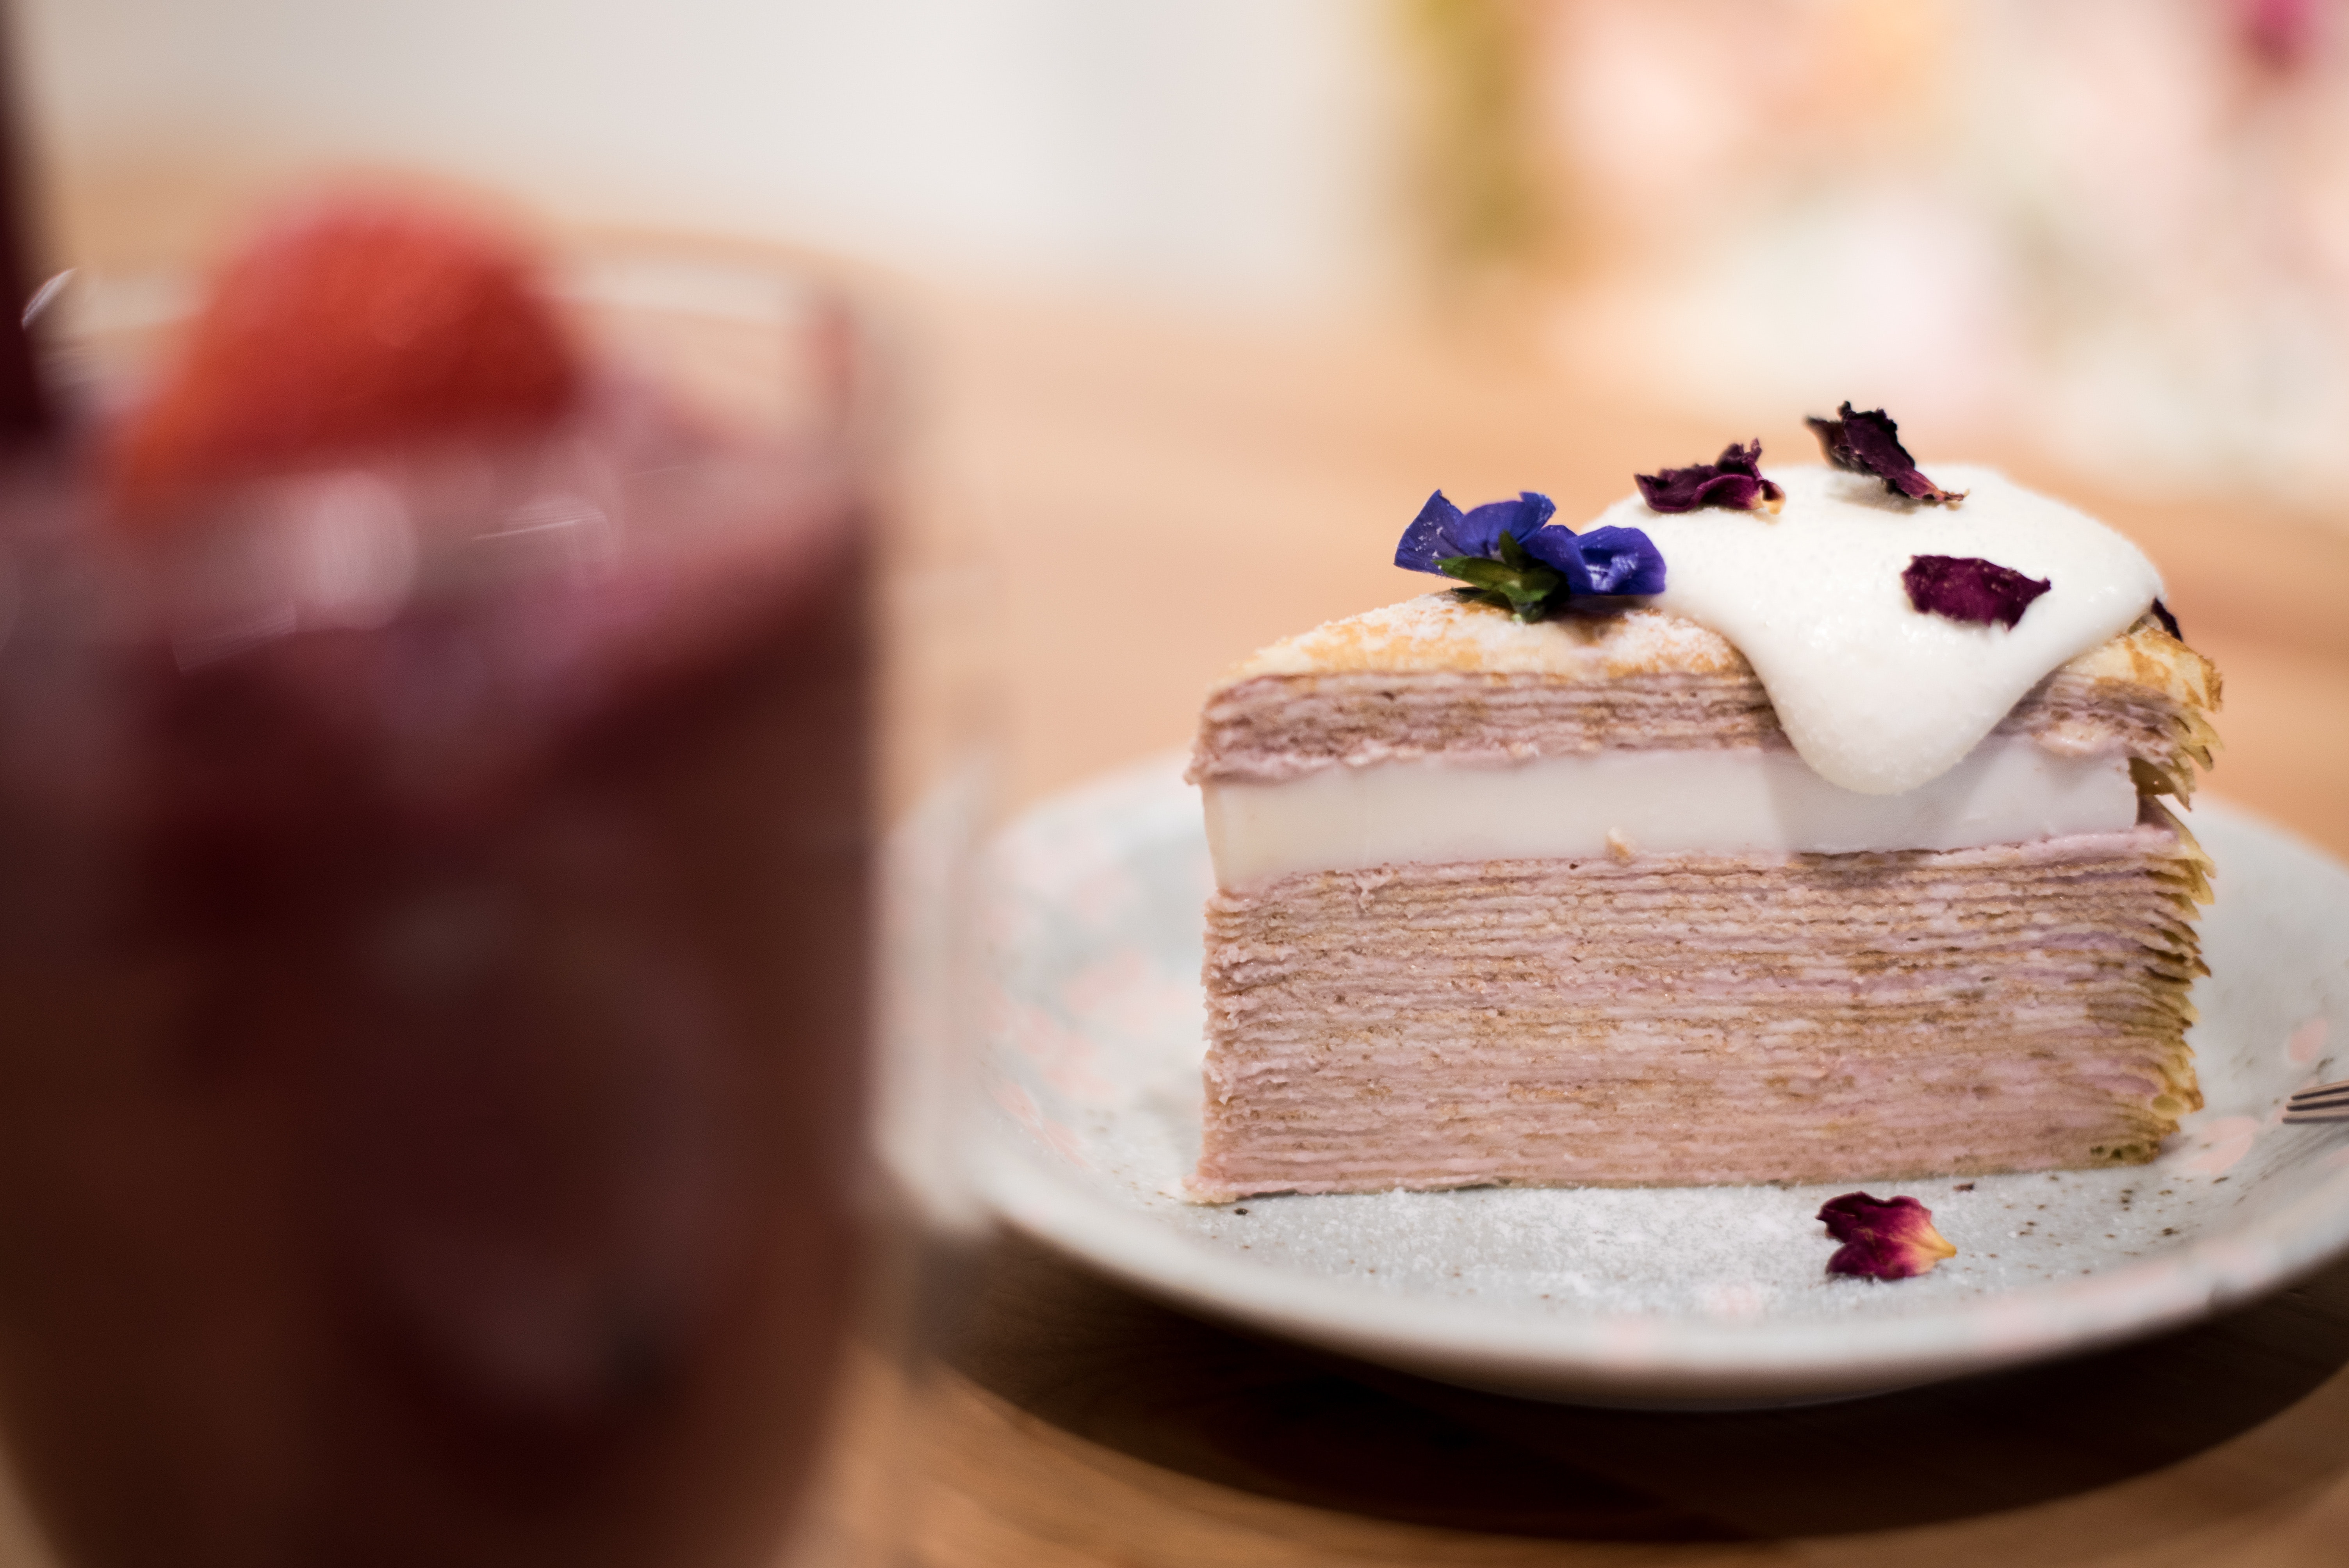
food, dessert, dish, sweetness, cuisine, frozen dessert, cream, cake, torte, ingredient, baking, baked goods, buttercream, semifreddo, icing, Taro cake, mascarpone, whipped cream, recipe, mousse, berry, produce